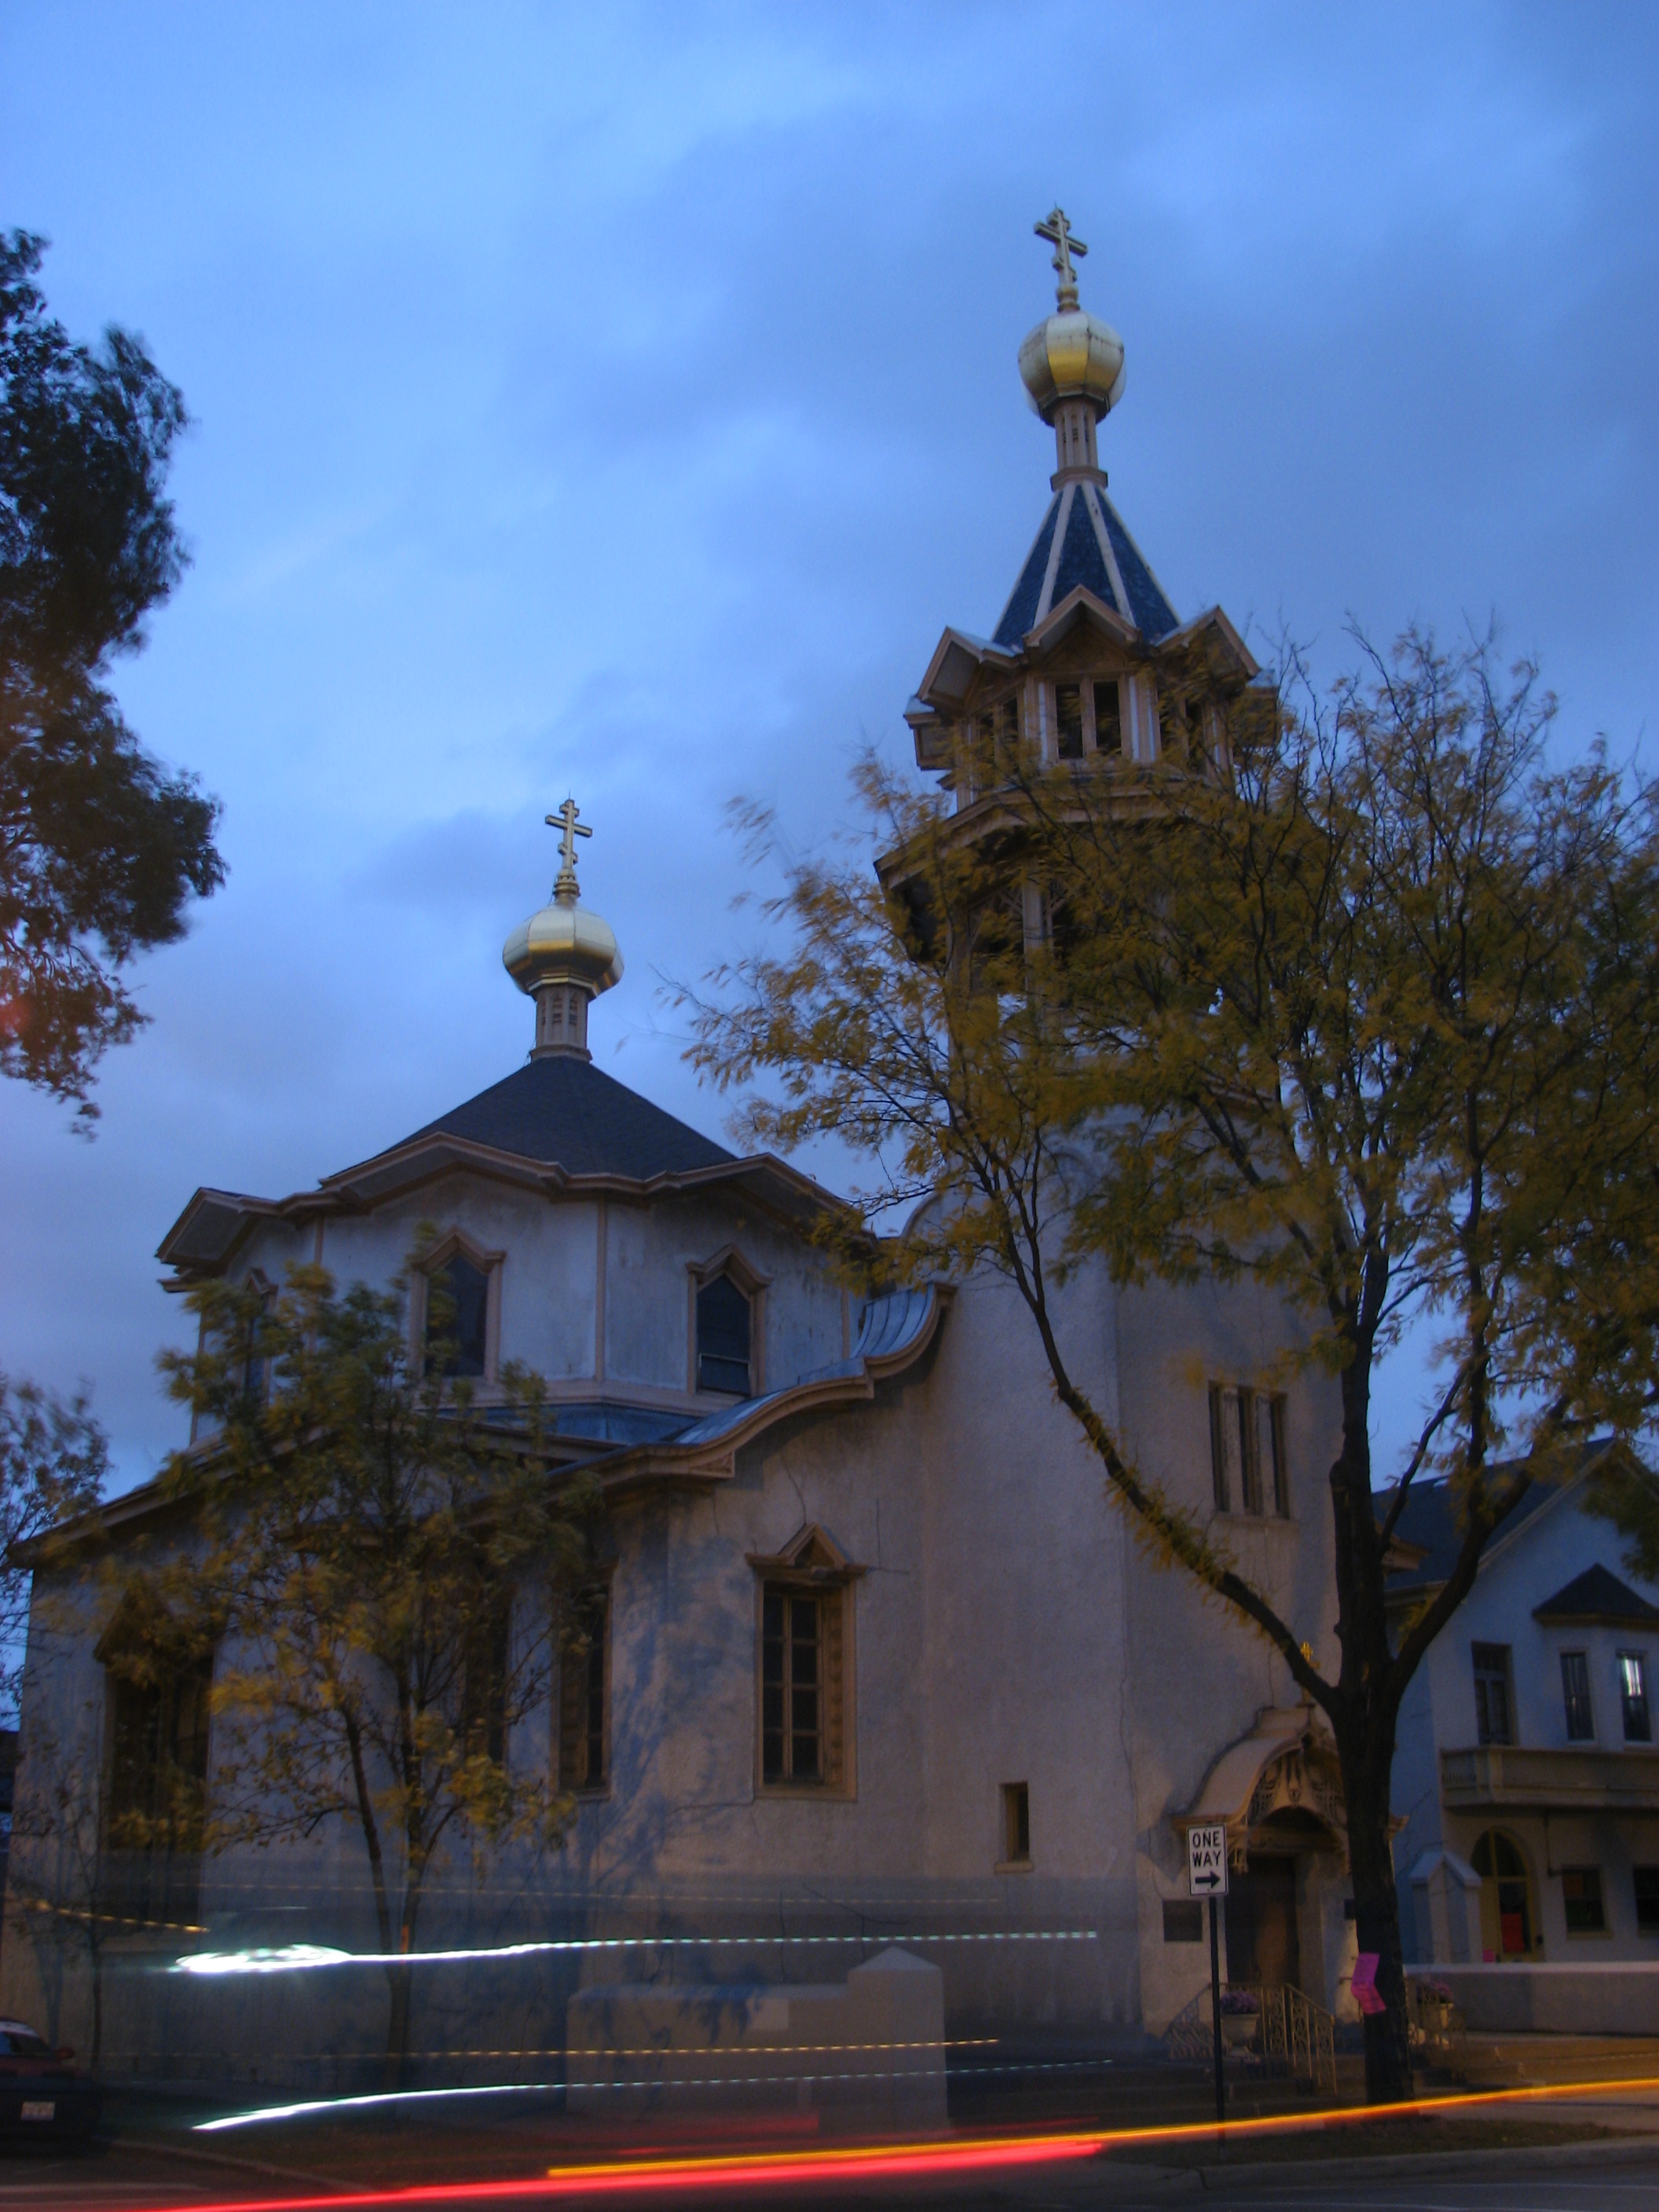
architecture, photography, town, building, chateau, photo, evening, architect, tower, america, landmark, chicago, church, cathedral, chapel, historic, place of worship, bell tower, photos, places, national, de, spire, steeple, monastery, fotografie, history, orthodox, historical, eastern, biserica, arhitectura, orthodoxy, oca, louissullivan, register